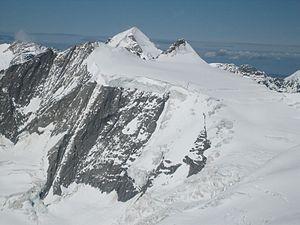
Hinter Fiescherhorn (à gauche) et Gross Fiescherhorn (à droite), avec le Mönch en arrière plan.